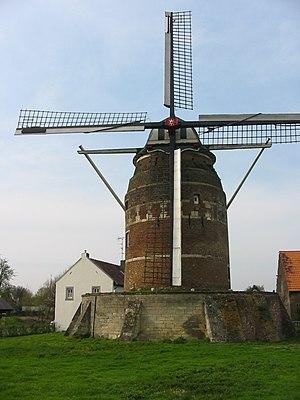
Cet article recense les moulins à vent de la province de Limbourg, aux Pays-Bas.